Washington D.C. Slayers

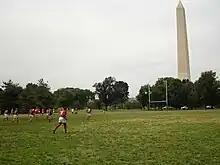
Washington DC Slayers Former Home Ground

The Slayers' home field is Duke Ellington Field near Georgetown University Hospital in Washington. Their practice field is Raoul Wallenberg Memorial Park downtown.